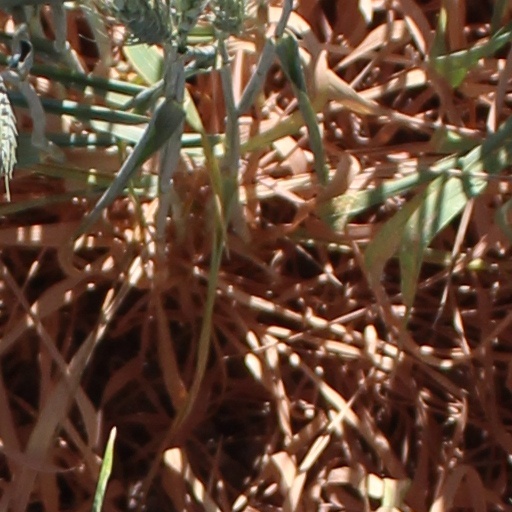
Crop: wheat